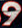
Number: 9